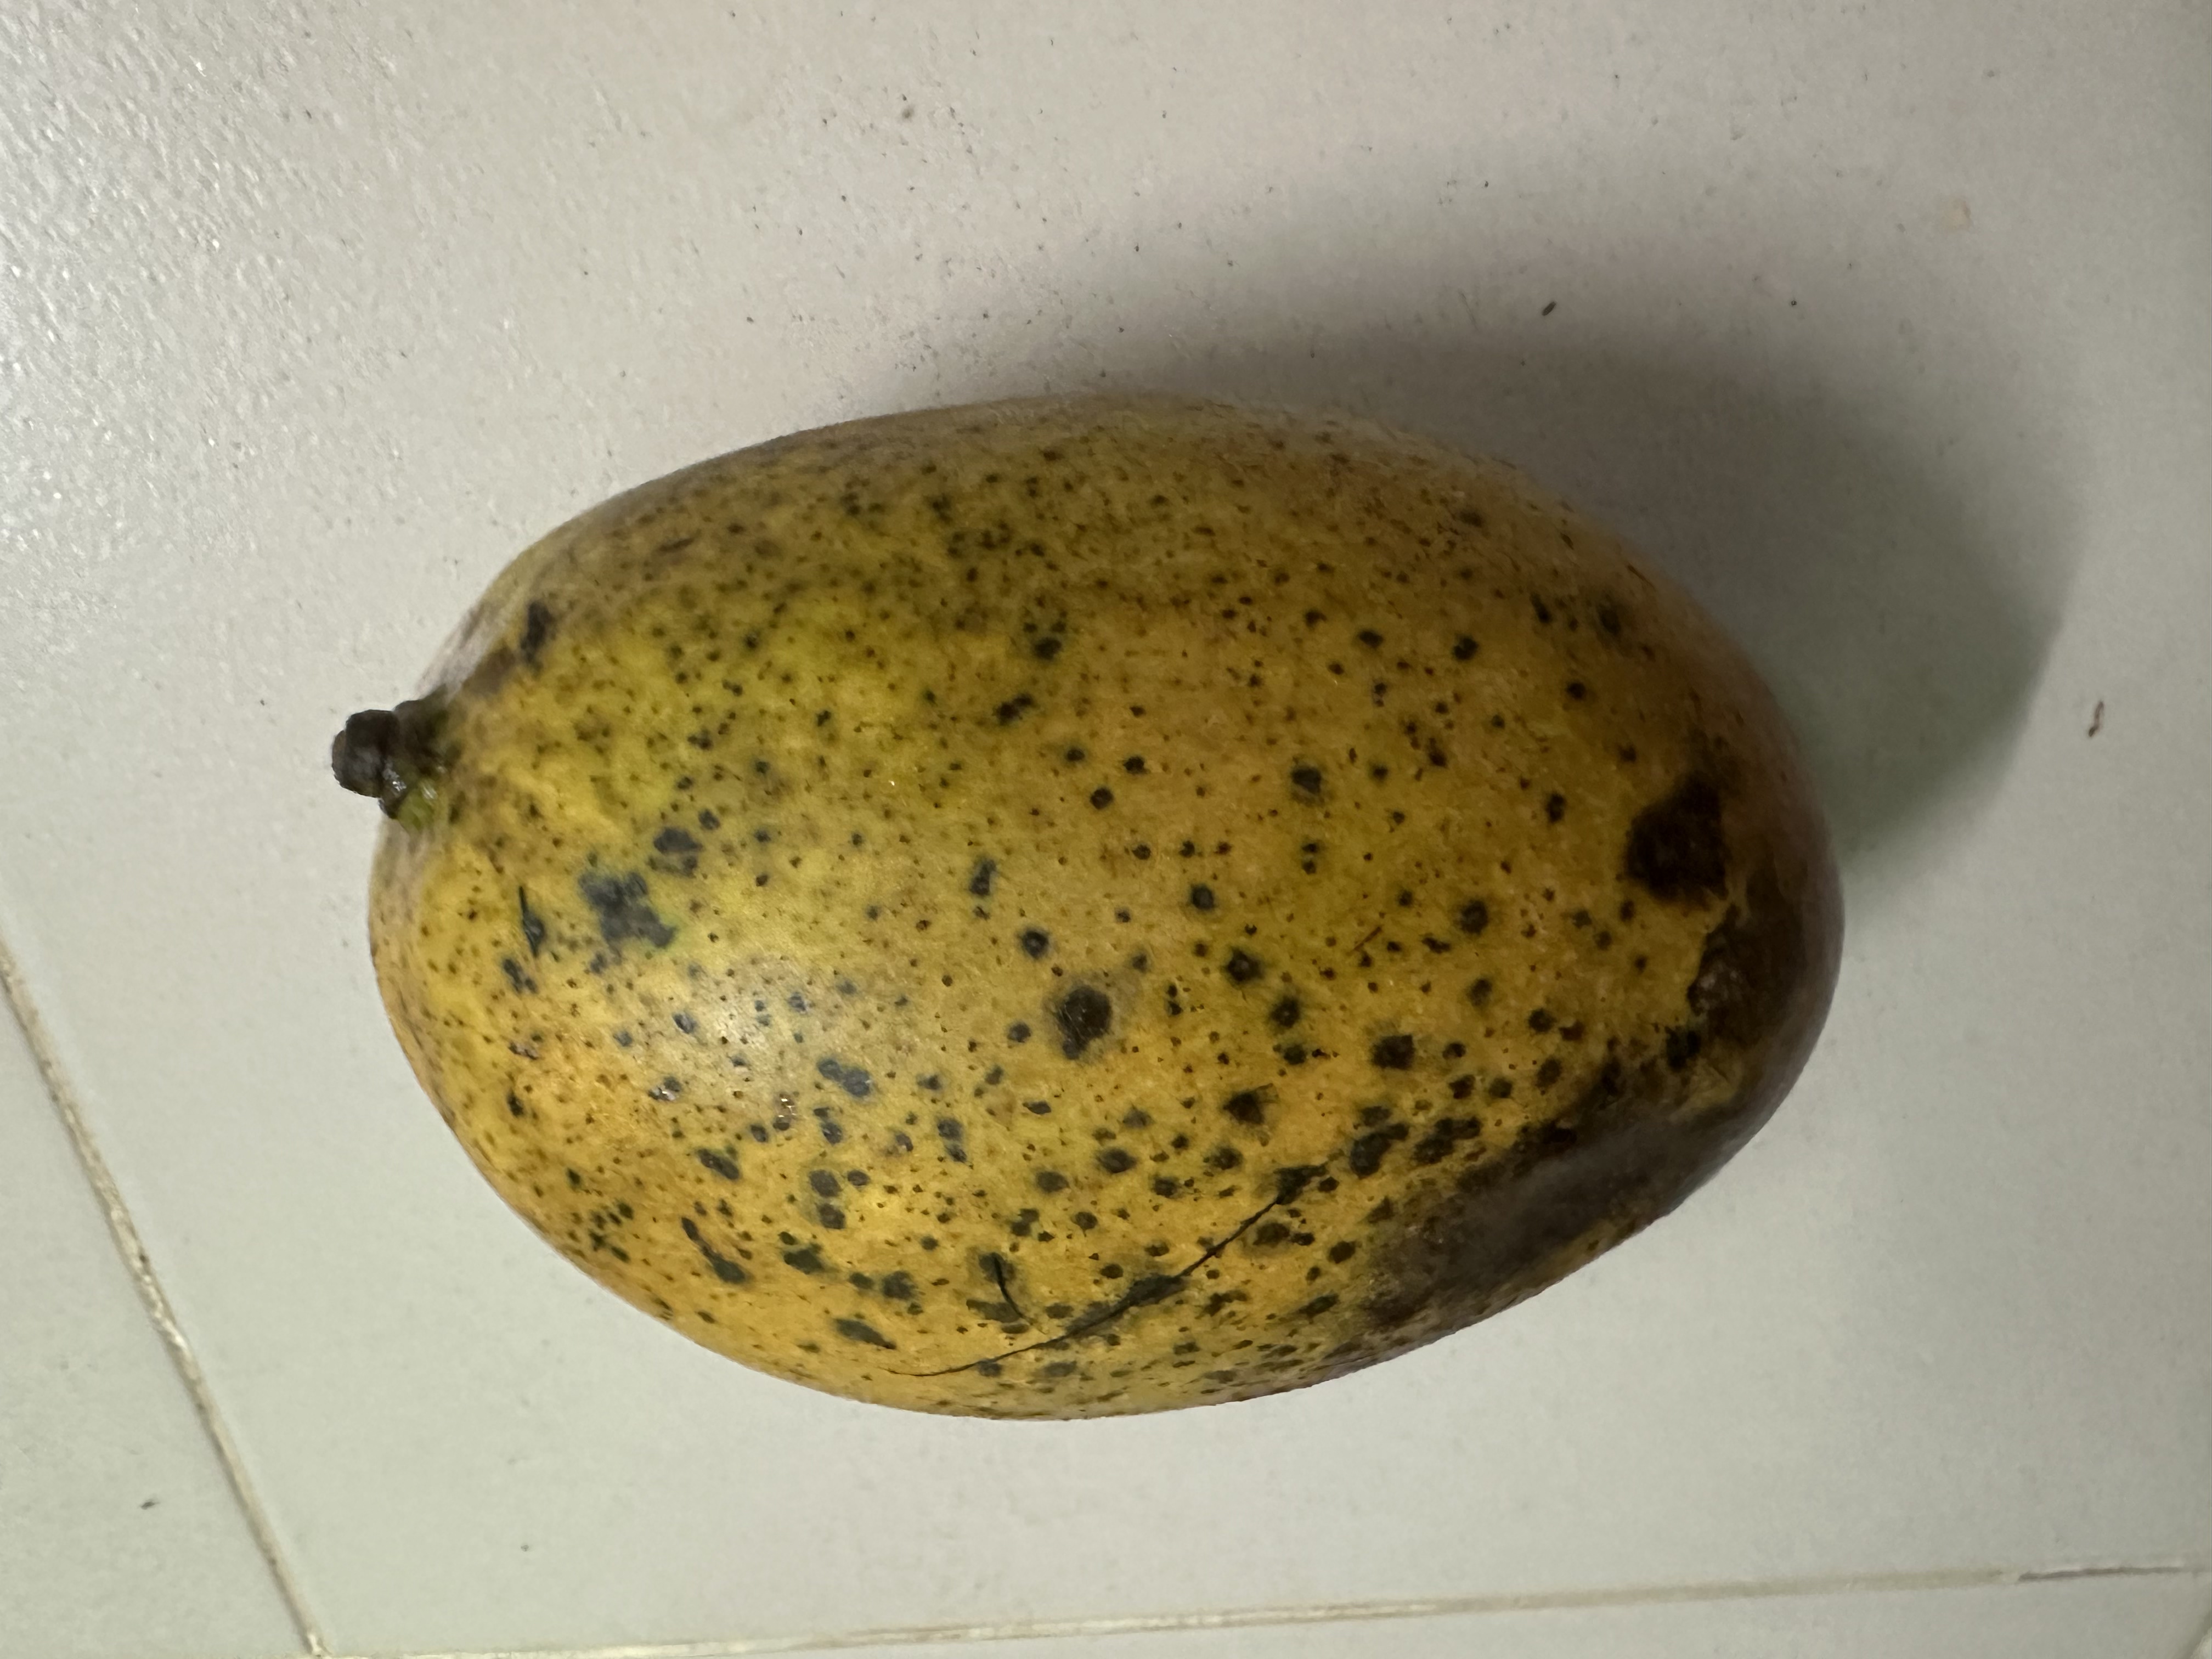
Mango variety: Mollika